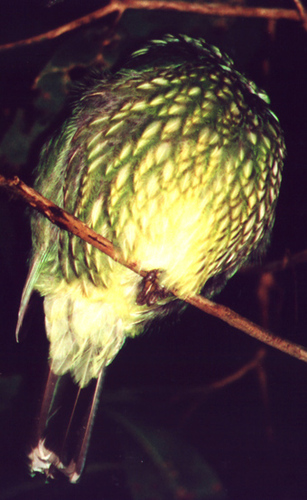
this is a yellow bird with brown feathers and brown feet.
the bird has a large bill, green breast and curved feet.
a large colorful bird with yellow, green, and brown feathers covering the rest of its body, along with a brown tarsus.
a plump bird that has shades of yellow and green on its belly.
this puffy bellied bird has a yellowish green breast and a brown tail.
this bird has wings that are grey and has a white belly
this bird has green brown and yellow secondaries and a light yellow vent.
the colorful bird has a puffy belly that is green and a long outer rectrice.
this bird has a yellow white and green breast coloration and large body
this bird is fat with green and yellow feathers on its breast.
Species: Spotted Catbird